Surplice (horse)

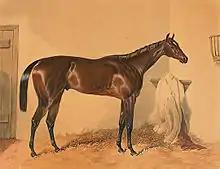
Surplice. Etching by Charles Hunt after a painting by Harry Hall.

Surplice (1845–1871) was a British Thoroughbred racehorse and sire. In a career that lasted from July 1847 to October 1849 he ran thirteen times and won nine races. He was the leading colt of his generation in England at both two and three years old, with his wins including The Derby and the St Leger in 1848: he was the first horse for forty-eight years to win both of these Classics. His later career was less successful and he was retired to stud in 1850. Surplice had limited success as a sire of winners and died in 1871.